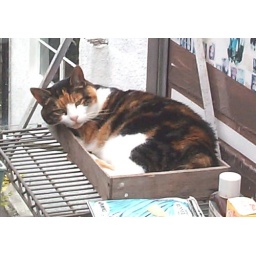
cat in a box